Stephen Simmonds

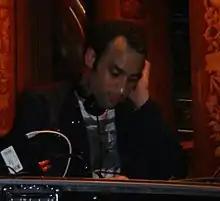
Stephen Simmonds DJing live at Berns Salonger.

Stephen Guy Simmonds is a Swedish recording artist born in Täby, Sweden, 26 June 1975. Born to a Jamaican father, a musician by profession, and a Swedish mother, he was raised in Sweden, the United States, and Israel.